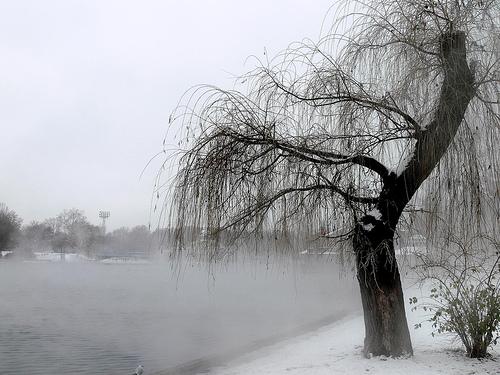
Weather: snow or frosty